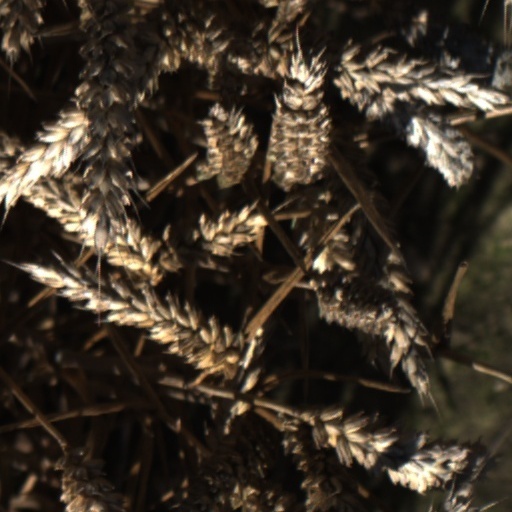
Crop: wheat